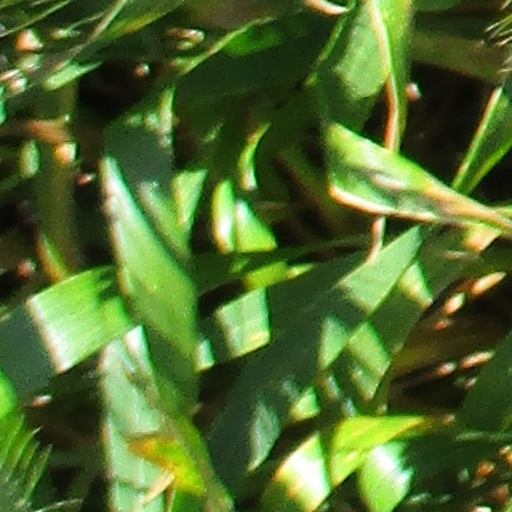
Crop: wheat